Archidamus II

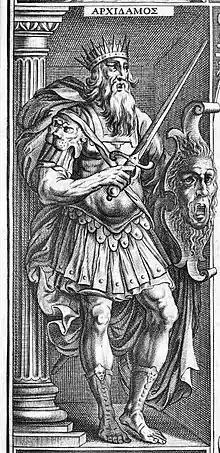
Archidamos,1629 woodprint

Archidamus II (died 427/6 BC) was a king of Sparta who reigned from approximately 469/8 BC to 427/6 BC. His father was Zeuxidamus (called Cyniscos by many Spartans). Zeuxidamus married and had a son, Archidamus. However, Zeuxidamus died before his father, Leotychidas.